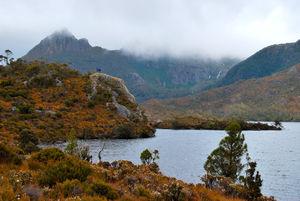
Le lac Dove est un lac glaciaire situé à proximité du Mont Cradle au nord-ouest de la Tasmanie en Australie dans le parc national de Cradle Mountain-Lake St Clair. Il mesure 6,6 km de long.